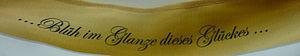
""Blüh im Glanze dieses Glückes"" français: Fleuris, dans l'éclat de ce bonheur, extrait des paroles officielles de l'hymne national allemand: fr:Deutschlandlied"
L'équipe d'Allemagne féminine de football est l'équipe nationale qui représente l'Allemagne dans les compétitions majeures de football féminin: la Coupe du monde, les Jeux olympiques, les Championnats d'Europe et l'Algarve Cup. Elle est gérée par la Fédération allemande de football. Son premier match officiel a eu lieu en 1982. Après la réunification allemande, la DFB est restée du côté de l'Allemagne de l'Ouest.